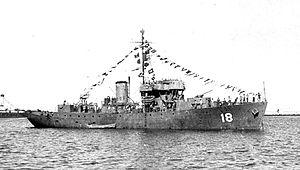
Le colonel Josiah Clement Wedgwood, devenu 1ᵉʳ baron Wedgwood à la toute fin de sa vie, né le 16 mars 1872 à Barlaston et mort le 26 juillet 1943, est un homme politique, militaire et historien amateur britannique. Parlementaire « exceptionnellement actif », membre radical du Parti libéral puis du Parti travailliste, il est chancelier du duché de Lancastre dans l'éphémère premier gouvernement travailliste de Ramsay MacDonald en 1924. Il est connu pour les longs travaux de recherche qu'il mène dans les archives des débats parlementaires au nom de son attachement à la démocratie parlementaire et de sa promotion de l'engagement des citoyens dans la vie politique du pays. Il s'oppose à la politique d'apaisement que mènent les gouvernements conservateurs successifs vis-à-vis des puissances fascistes dans les années 1930, et mène campagne pour que les juifs d'Europe puissent trouver refuge au Royaume-Uni.